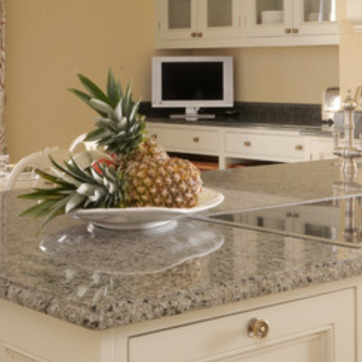
Material: food